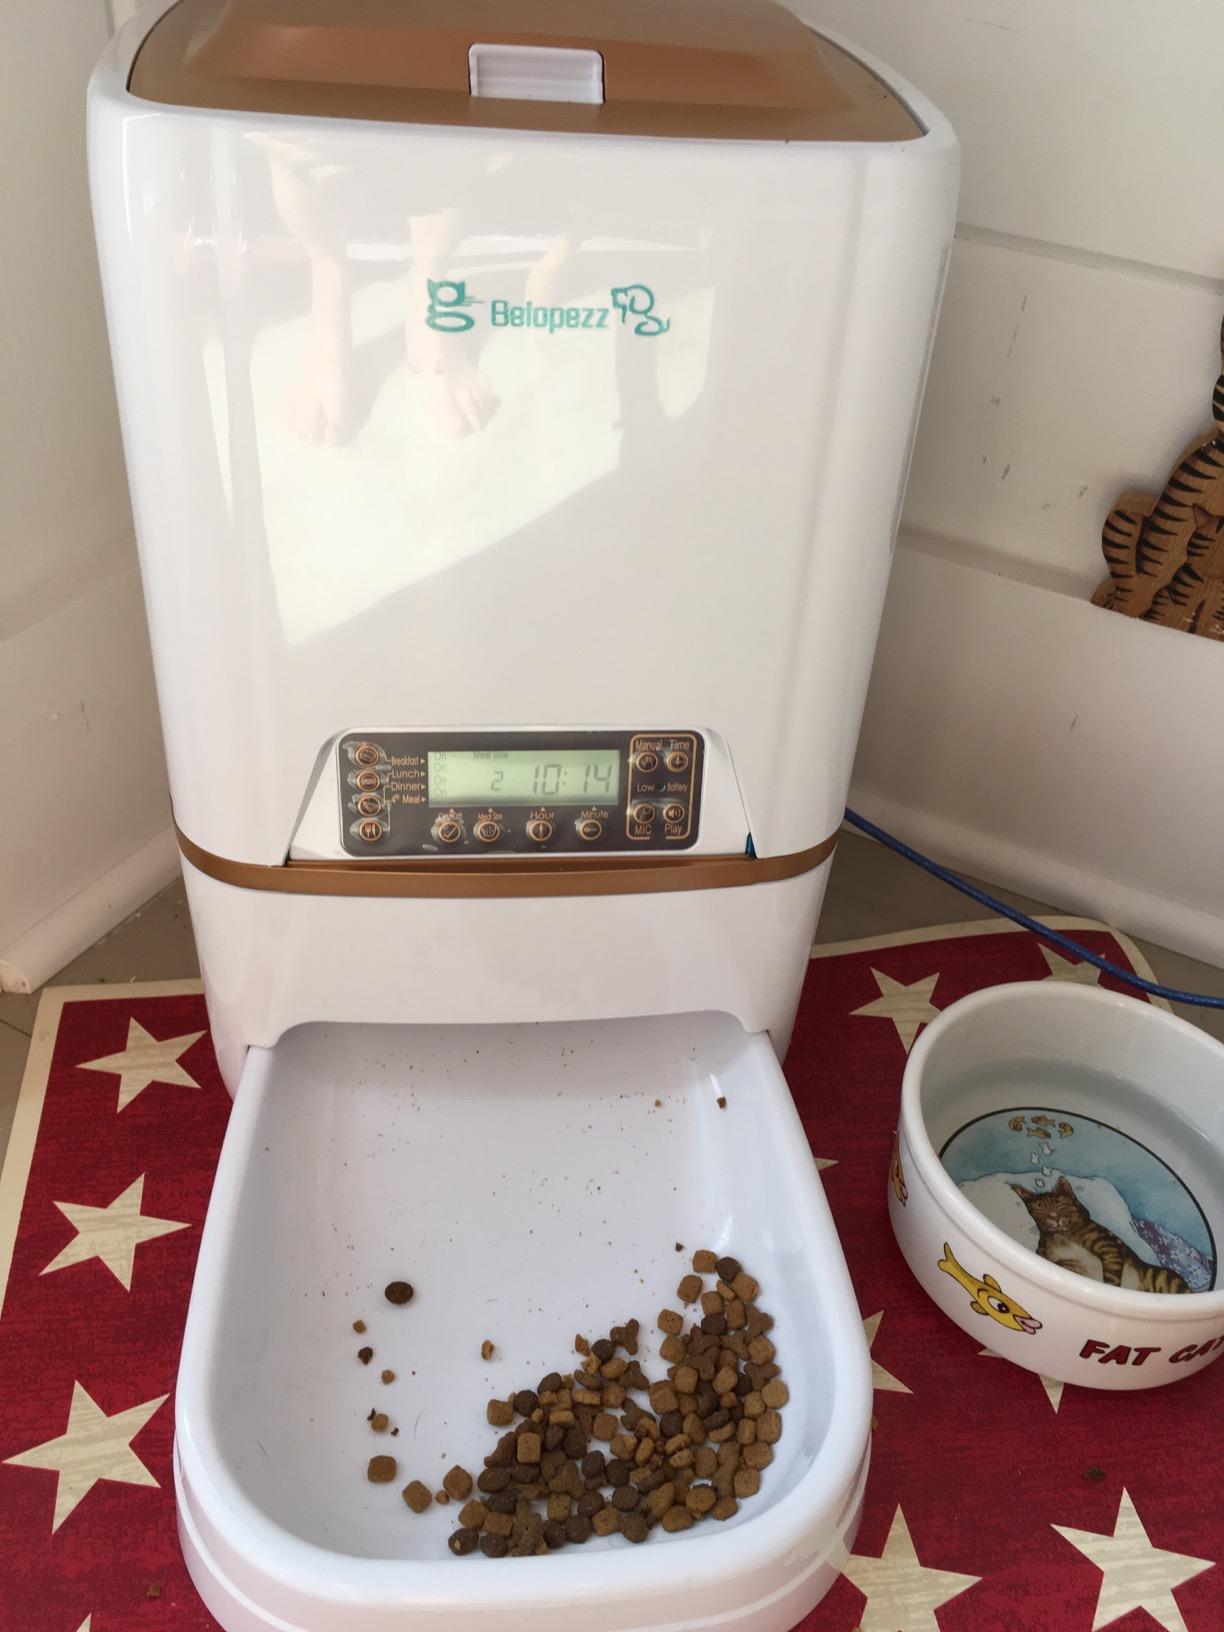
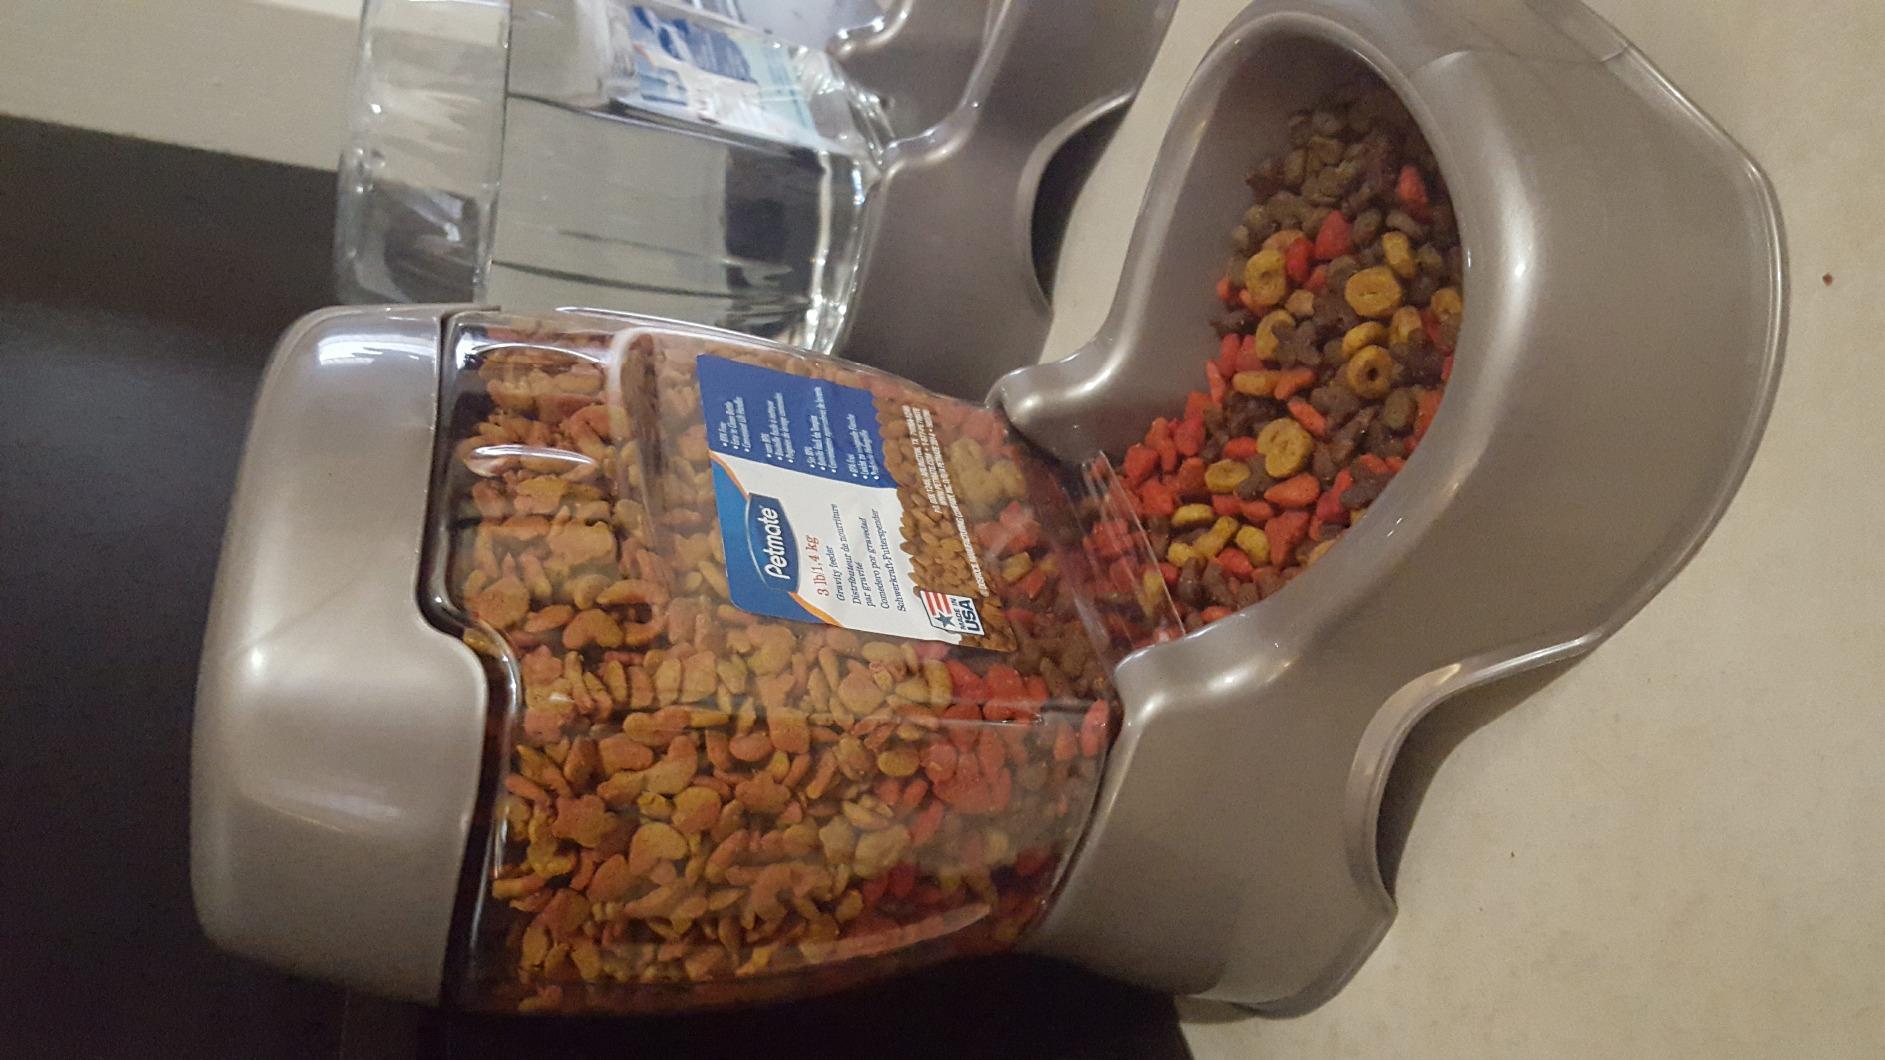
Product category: items_feeder
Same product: no